Liberty Park (Spokane, Washington)

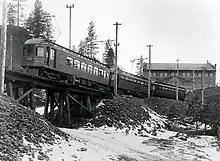
Railroad and Frequency Changing Station above Liberty Park. Old Liberty Park was located just beyond the building, while new Liberty Park is on the side from the photo.

Old Liberty Park was also the site of a curious geological feature that for decades confounded geologists and residents alike. A crater with a 40-foot deep lake, sometimes also referred to as a pond, was located in the middle of the old park site. Early theories proposed that the crater was that of an extinct volcano. In 1957, a local resident proposed digging in the crater to find preserved mastodon bones. By the 1960s the prevailing theory on the crater's creation was that the Missoula floods at the end of the last ice age forced the Spokane River to divert from its banks and flow over the cliff where Lincoln Park would eventually be developed. The action of the water flowing over the cliff face would have eroded the area into its crater-like shape. The lake was eventually filled and leveled off, though the crater remains and can be seen from Third Ave. immediately to the west of the current park.